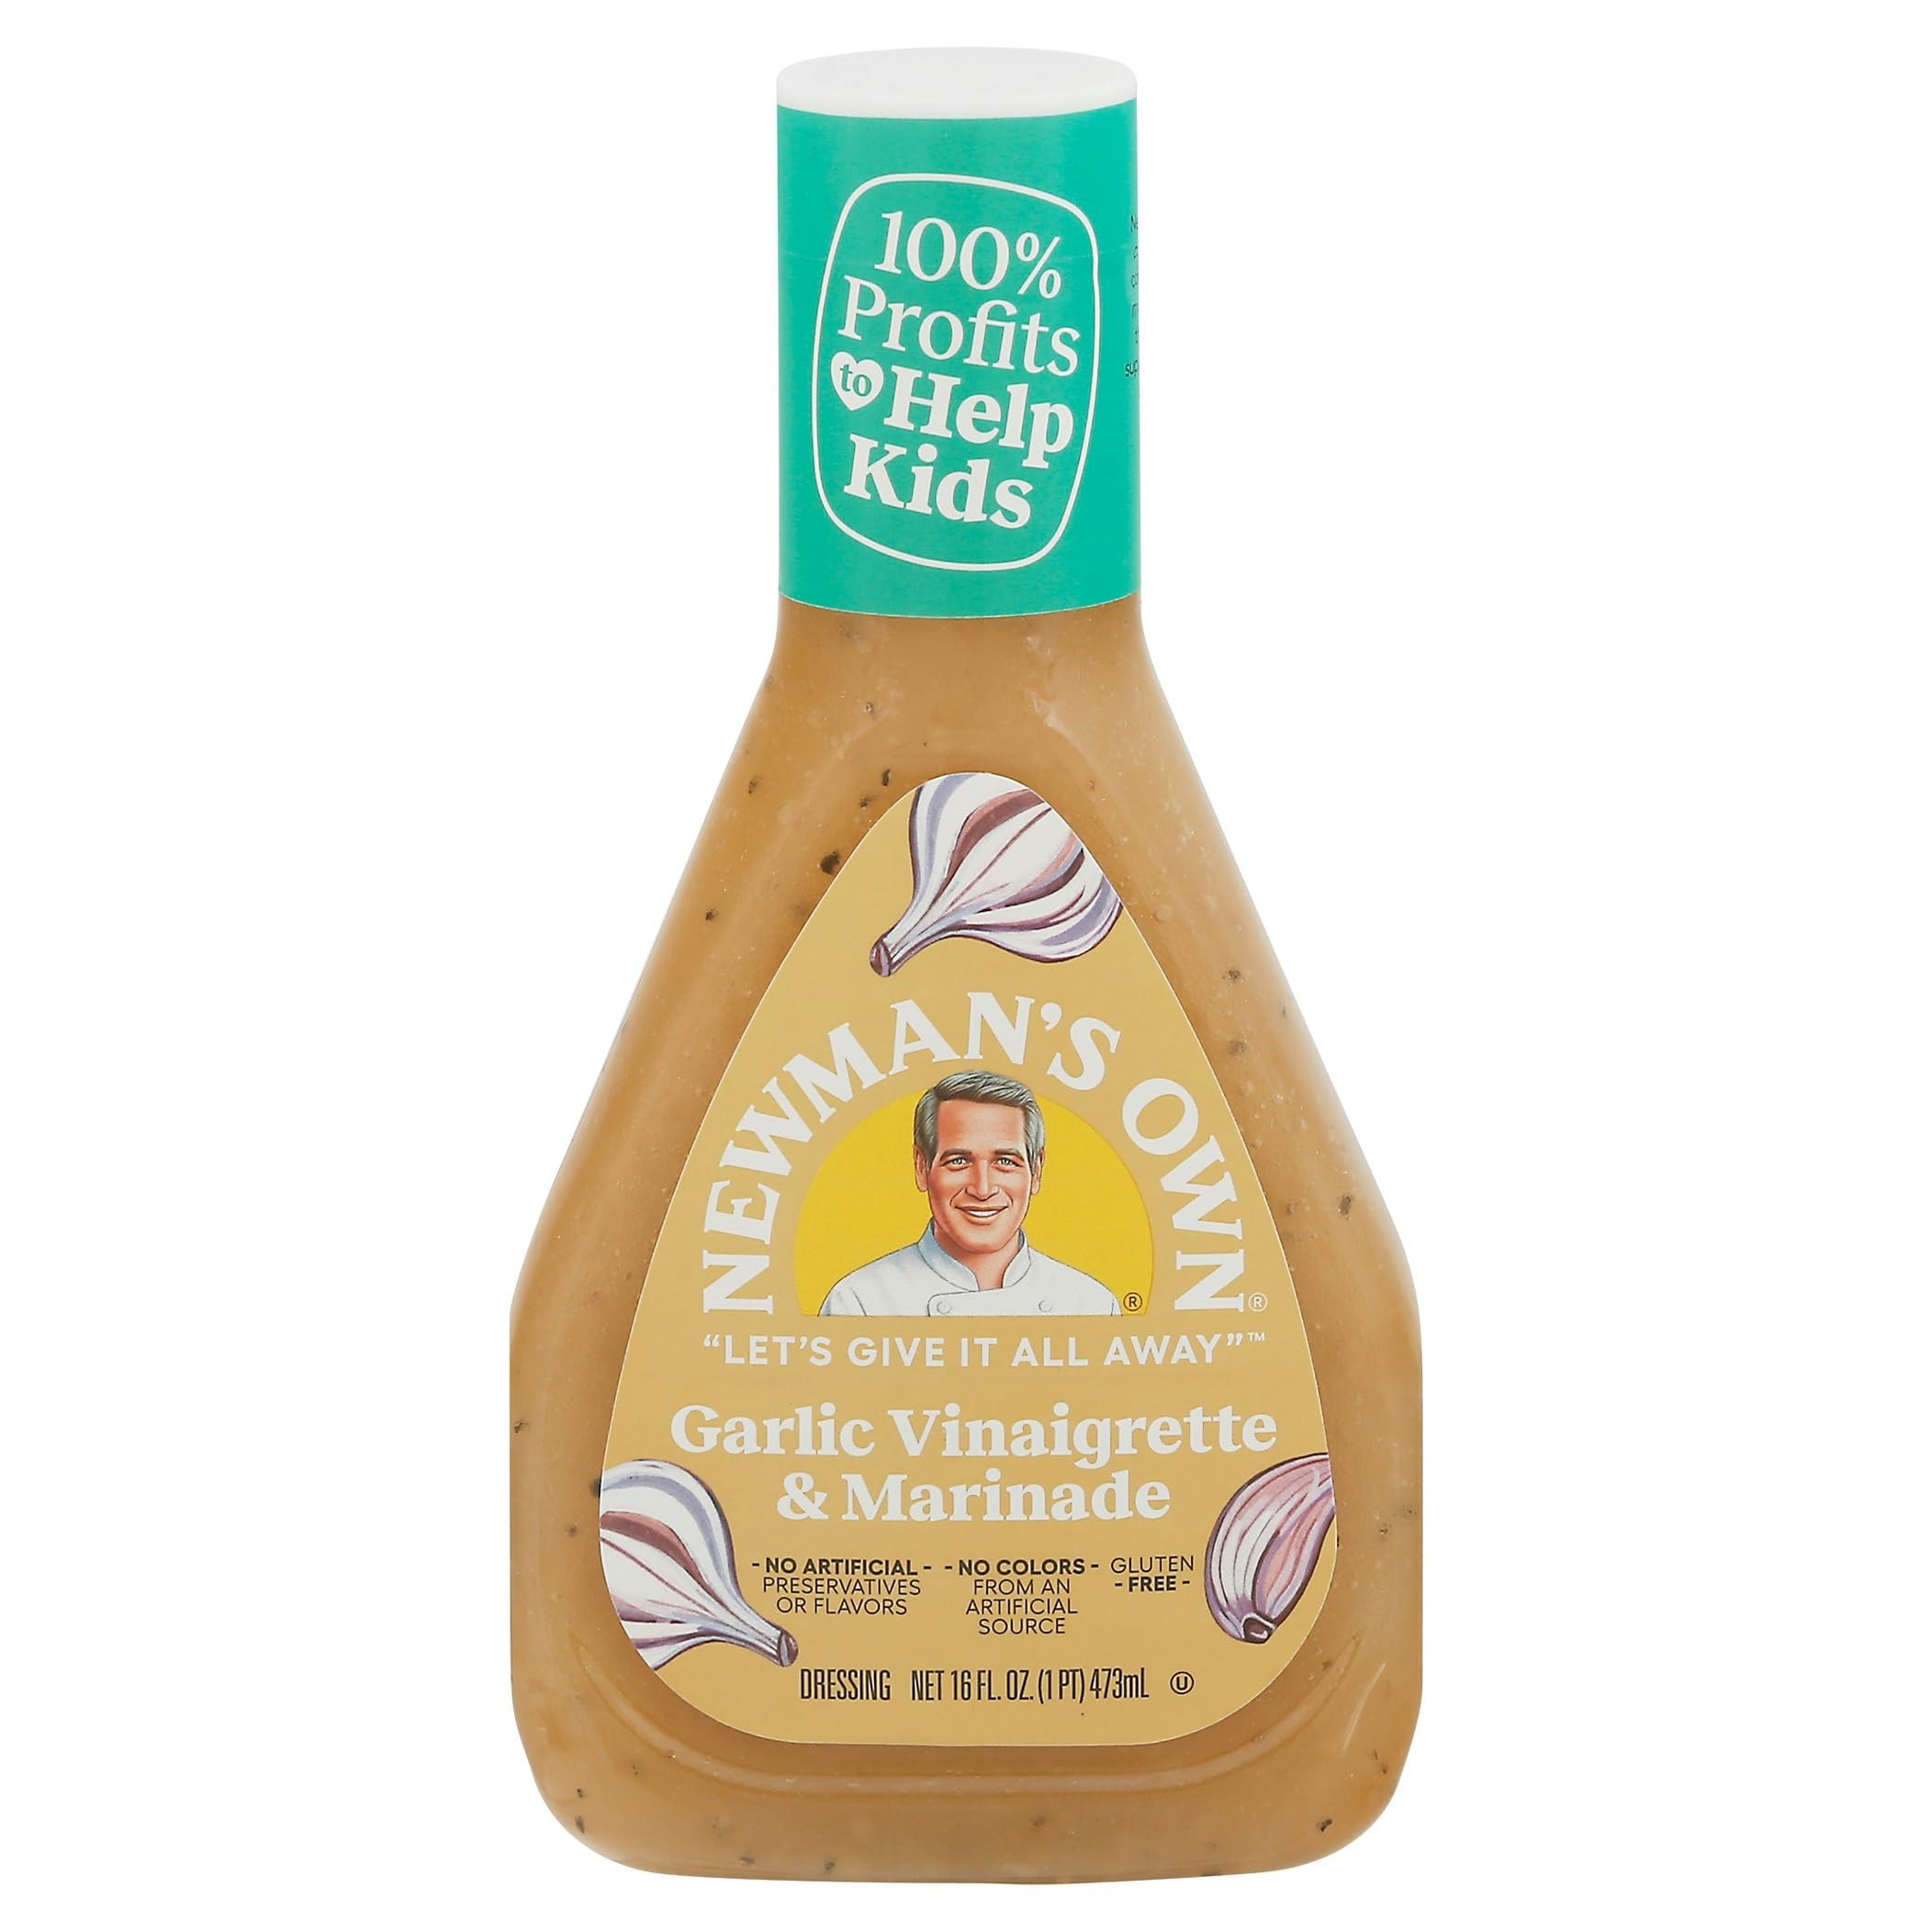
Item Name: Generic N.ewman's Own Garlic Vinaigrette & Marinade Dressing 16 fl oz (Pack of 6)
Bullet Point 1: Versatile Usage: Perfect for marinating, dipping, drizzling, or cooking, making it a must-have addition to your kitchen pantry.
Bullet Point 2: Enhances Flavors: Expertly crafted to complement and elevate the taste of your favorite dishes, from salads and sandwiches to grilled meats and vegetables.
Bullet Point 3: Ideal for Sharing: Conveniently packaged for sharing, making it easy to enjoy these snacks with friends and family during gatherings, parties, or any casual get-together.
Bullet Point 4: Consistent Quality: Produced under stringent quality control measures, ensuring a consistently delicious product that meets high standards and exceeds your expectations every time.
Bullet Point 5: Rich and Balanced Taste: Offers a harmonious blend of flavors that add depth and complexity to your meals, satisfying even the most discerning palate.
Product Description: Savor the rich and tangy flavor of garlic vinaigrette & marinade dressing, perfect for enhancing your salads and marinades.
Value: 16.0
Unit: Fl Oz

Price: 49.96